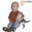
Label: baby